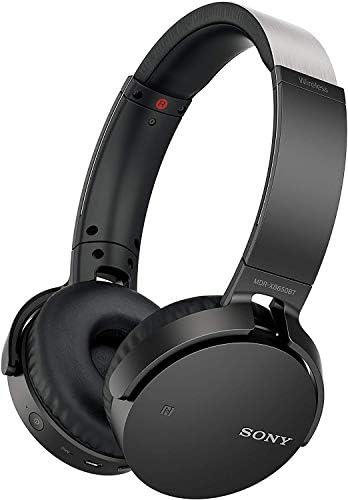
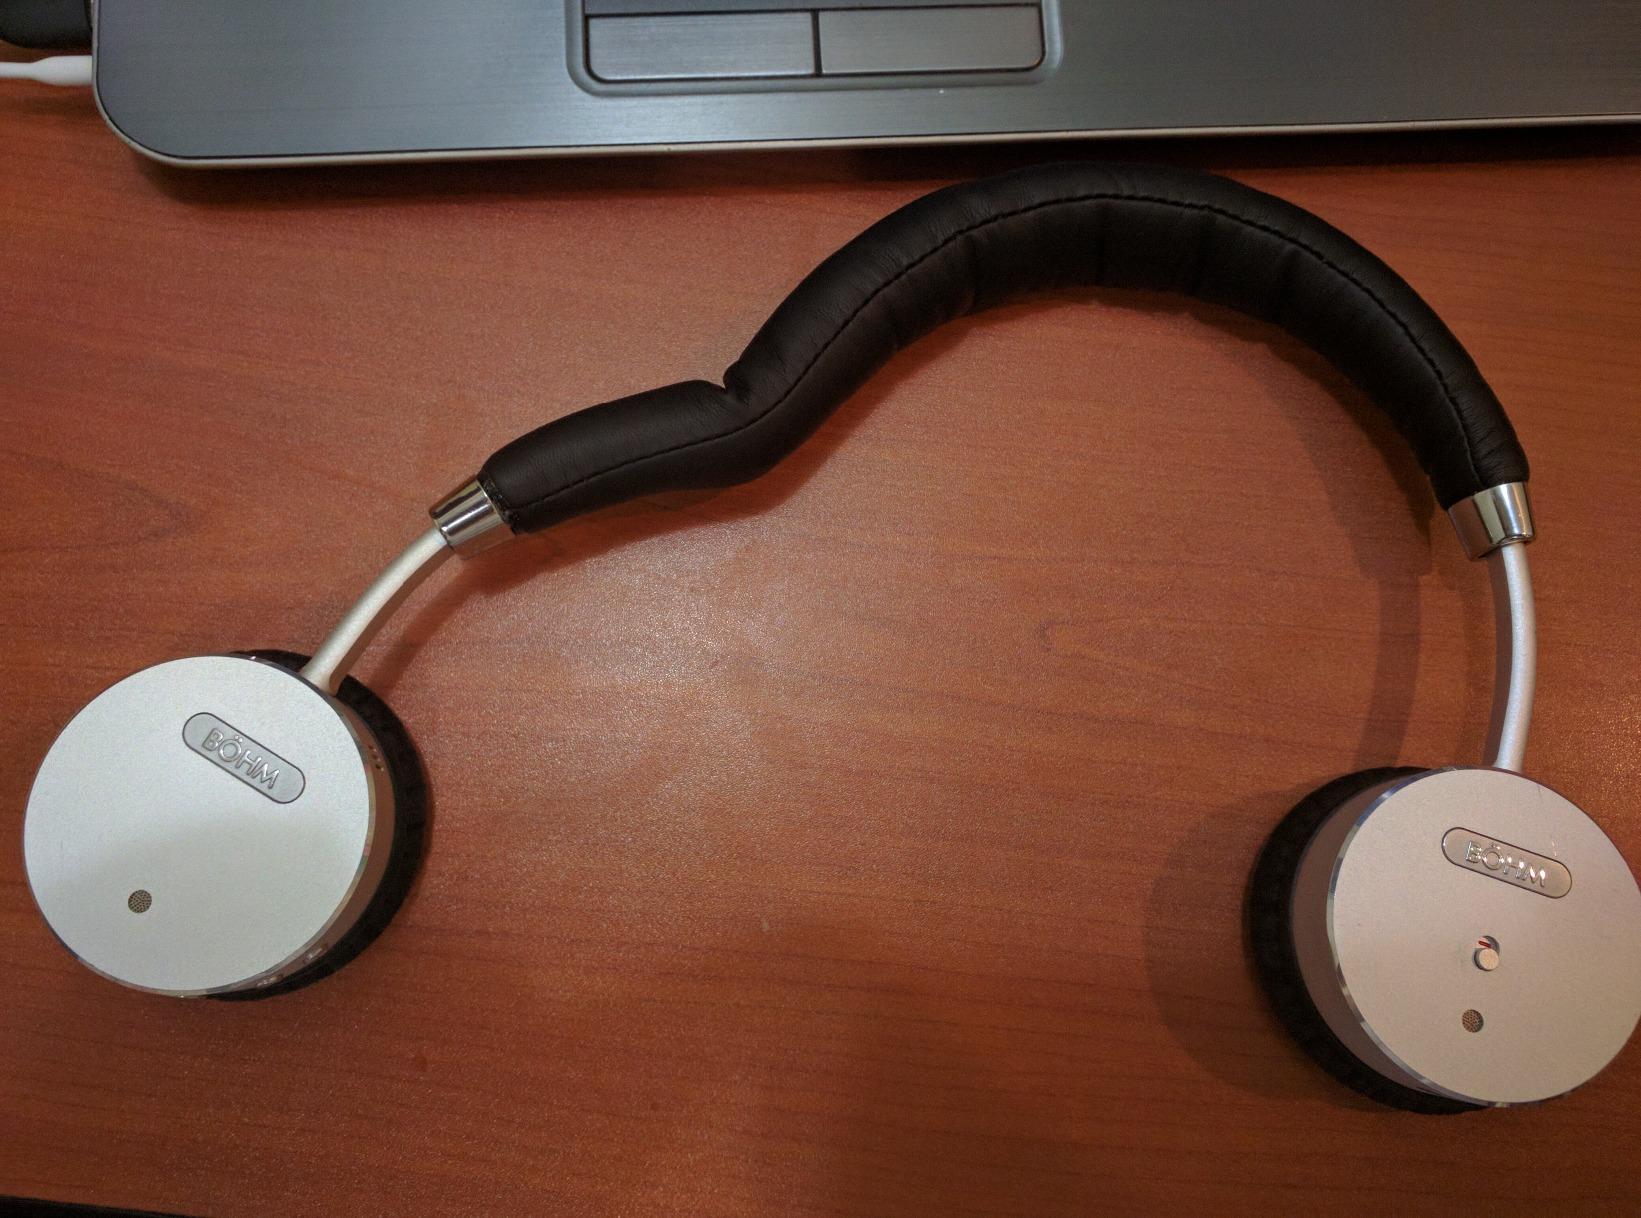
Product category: headphones
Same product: no